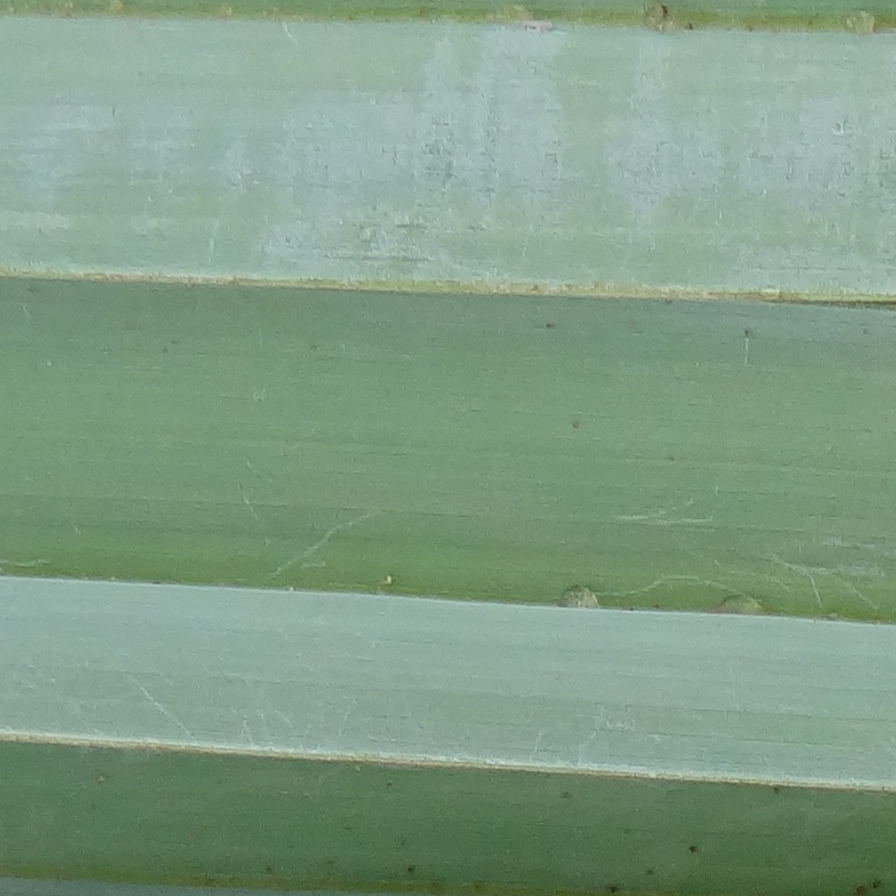
Label: Honey